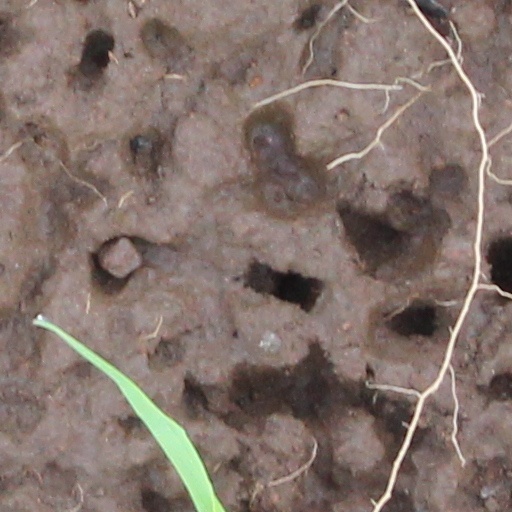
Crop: wheat